Early life and career of Abraham Lincoln

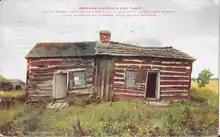
Image of Lincoln's log cabin.

In 1858, when responding to a questionnaire sent to former members of Congress, Lincoln described his education as "defective". In 1860, shortly after his nomination for U.S. president, Lincoln apologized for and regretted his limited formal education. Lincoln was self-educated. His formal schooling was intermittent, the aggregate of which may have amounted to less than twelve months. He never attended college, but Lincoln retained a lifelong interest in learning. In a September 1865 interview with William Herndon, Lincoln's stepmother described Abraham as a studious boy who read constantly, listened intently to others and had a deep interest in learning. Lincoln continued reading as a means of self-improvement as an adult, studying English grammar in his early twenties and mastering Euclid after he became a member of Congress.